Dar Ba Mohammed Chergui

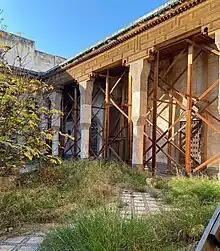
The same courtyard in dilapidated condition, late 2022

Dar Ba Mohammed Chergui, also known as Dar al-Aman, is a historic palace or riad-style mansion in the old medina of Fez, Morocco. It is located on Derb el Horra street in Fes el-Bali.